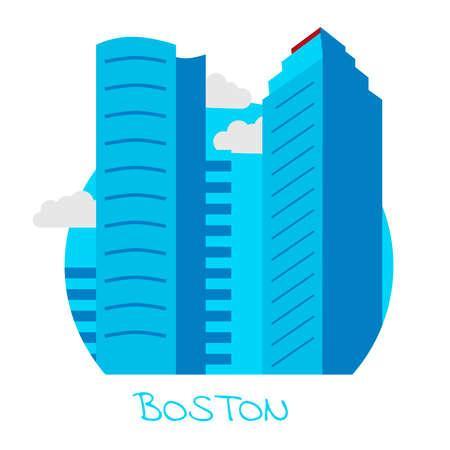
icon of the city with large and blue skyscrapers with clouds .